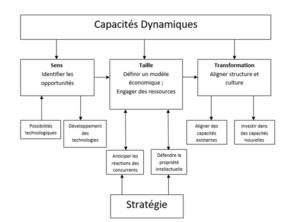
le concept de la notion des capacités dynamiques
En théorie organisationnelle, la capacité dynamique est la capacité d'une organisation à adapter délibérément sa base de ressources. Le concept a été défini par David Teece, Gary Pisano et Amy Shuen, dans leur article de 1997 intitulé « Dynamic Capabilities and Strategic Management », comme « la capacité de l'entreprise à intégrer, développer et reconfigurer ses compétences internes et externes pour faire face à un environnement en évolution rapide ».